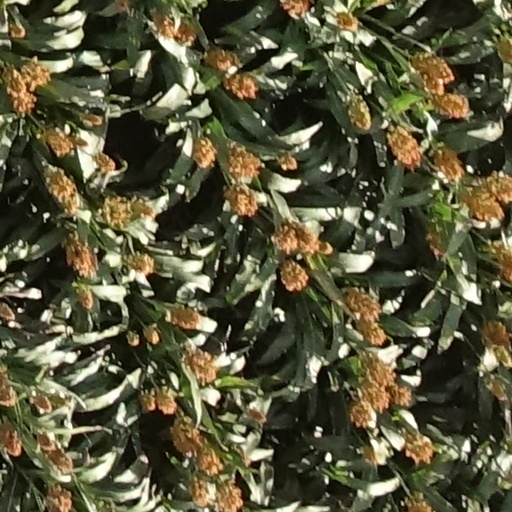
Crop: sorghum